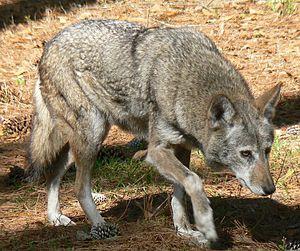
Le Loup rouge ou Loup roux est un Canidé en danger critique d'extinction. Il doit son nom à la couleur de son pelage et vit en Amérique du Nord. Il subsiste des doutes sur ses origines et le Loup rouge est tantôt considéré comme une espèce à part entière, tantôt comme une sous-espèce du Loup gris, parfois seulement comme un hybride entre le Loup gris et le Coyote.
Canis est un genre de mammifères carnivores de la famille des canidés qui regroupe les chiens, les dingos, la plupart des loups, les coyotes et les chacals. Ils sont, comme tous les canidés, pourvu d'un excellent odorat. Leurs pupilles sont rondes.